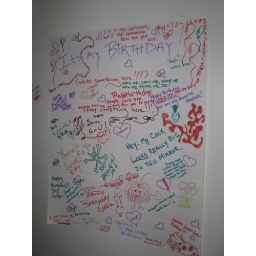
Tabbithat had hung some paper in her bathroom, so everyone could write on the wall